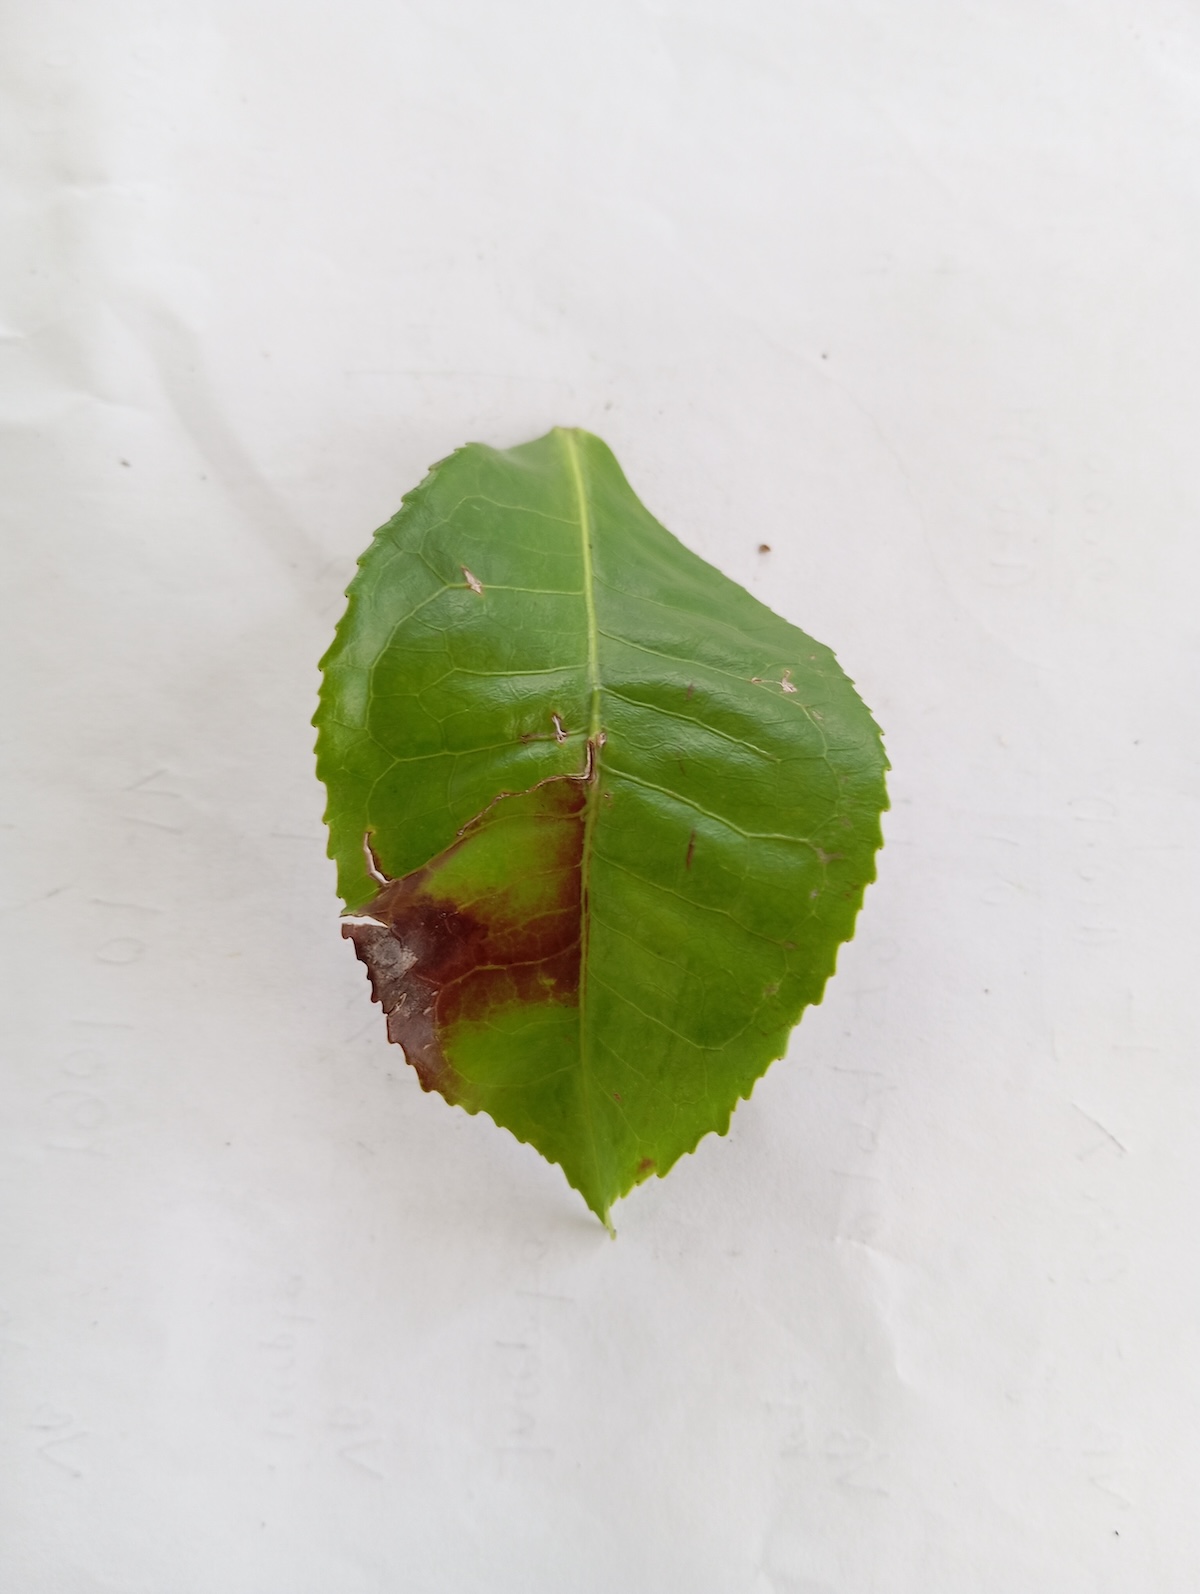
Label: Red spider